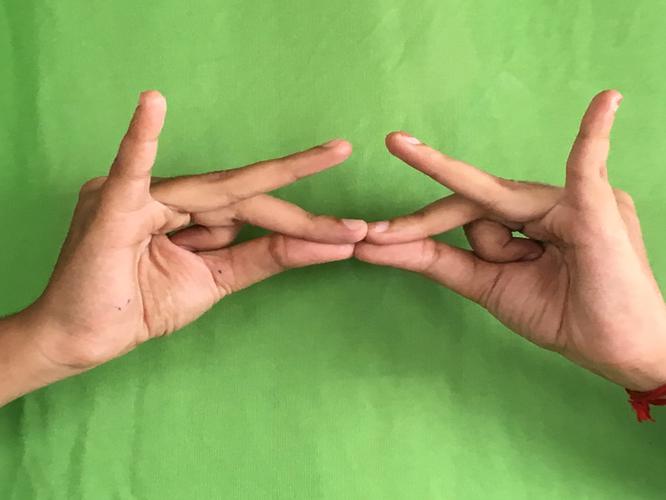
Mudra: Sakata
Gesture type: double_hand